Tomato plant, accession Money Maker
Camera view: tilt-top (135 deg); turntable rotation: 0 degrees
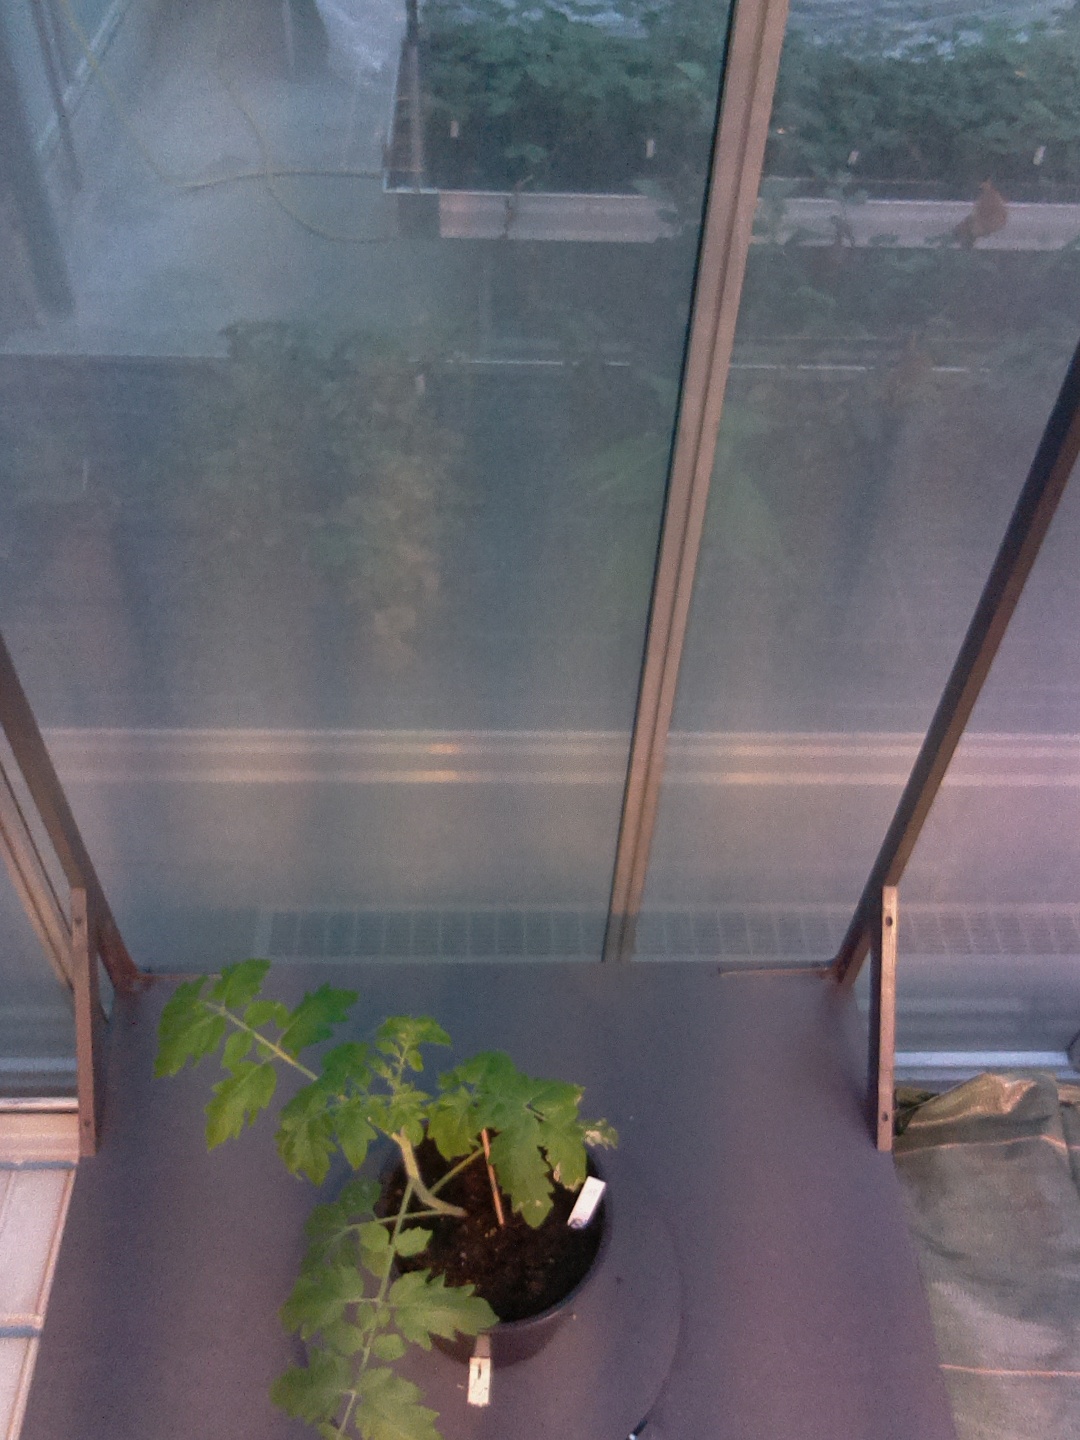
BBCH growth stage 14: 8 of true leaves visible